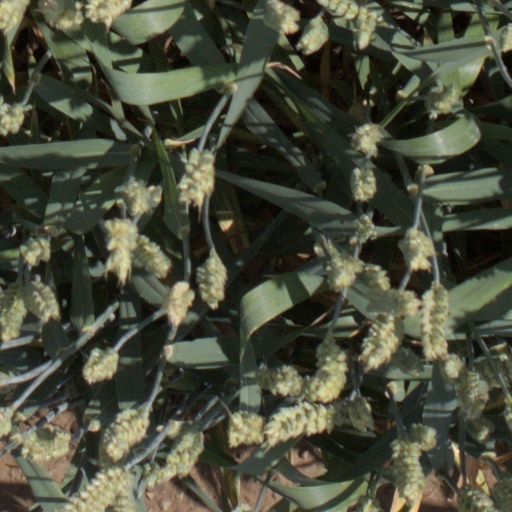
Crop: wheat